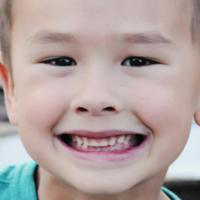
Age group: age 01-10